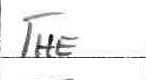
Label: the